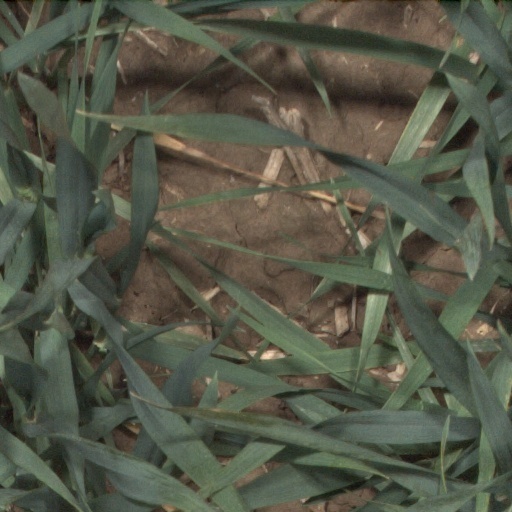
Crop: wheat